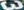
Number: 3